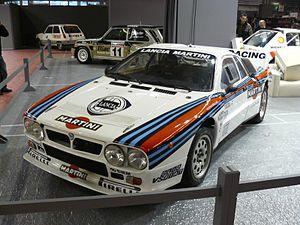
Retromobile 2012
La Lancia Rally 037 est une voiture de compétition spécialement conçue pour être engagée en rallyes. Fabriquée par le constructeur italien Lancia dans les années 1980 pour être engagée par la Scuderia Lancia en Championnat du monde des rallyes, un modèle de série, stradale, basé sur la version de rallye, a été construit à 200 exemplaires, pour répondre aux exigences de la catégorie Groupe B.